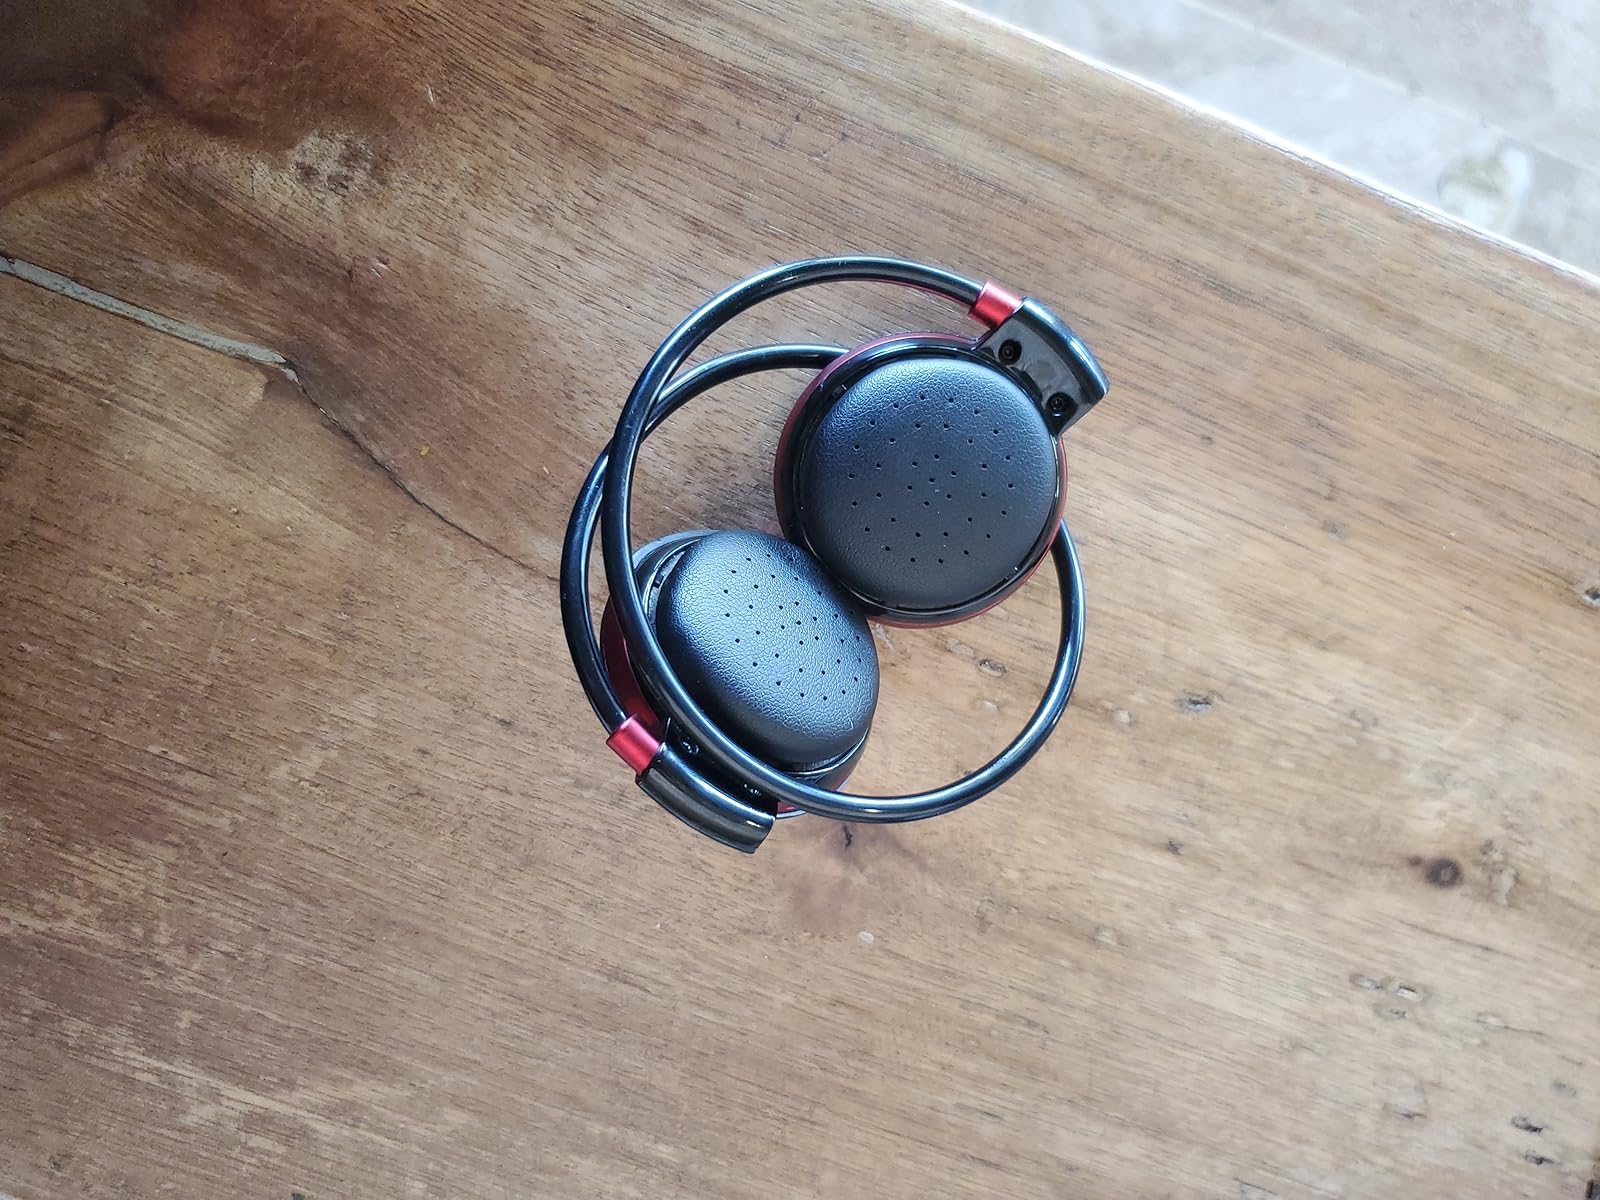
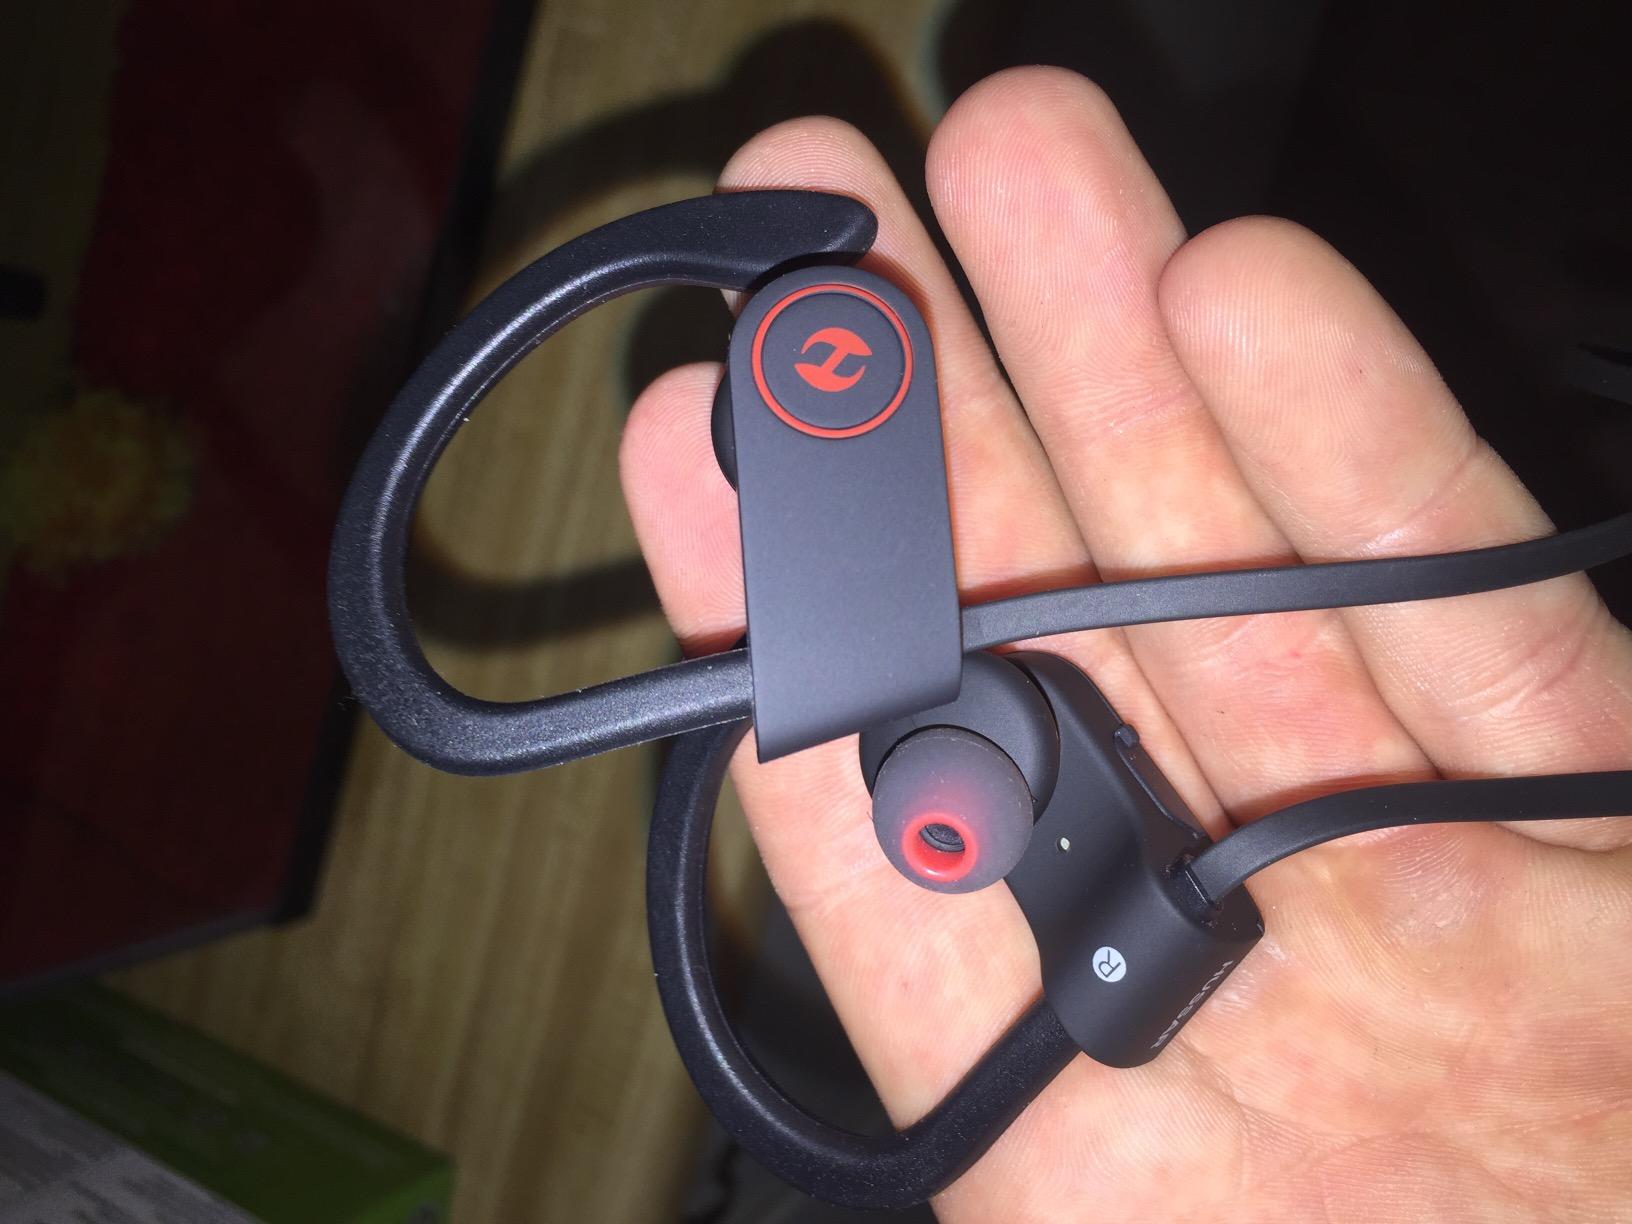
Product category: headphones
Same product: no